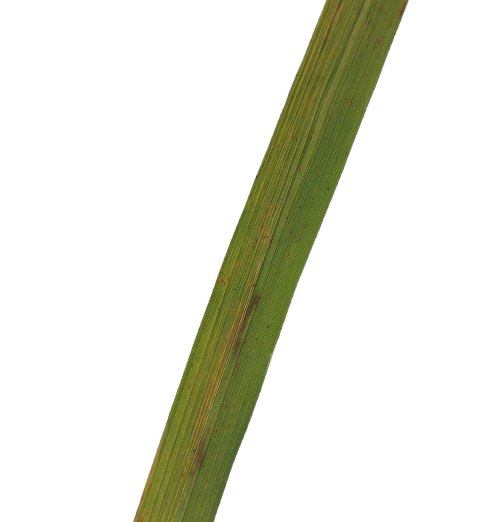
Label: Rice Stripes